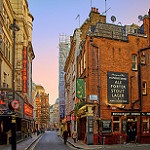
Label: street